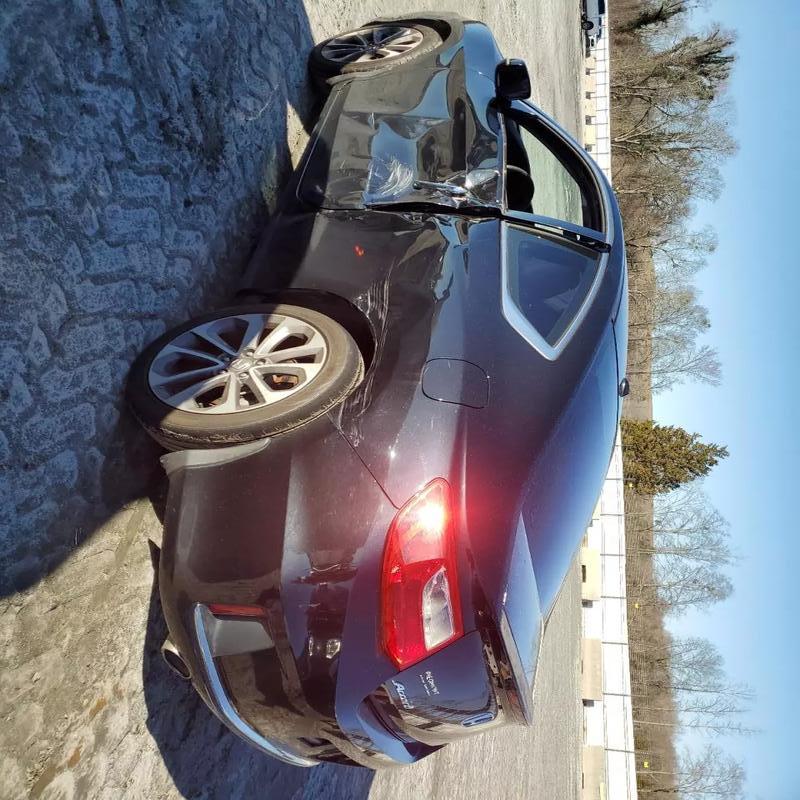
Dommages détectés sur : aile avant gauche, porte avant gauche, porte arrière gauche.
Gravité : majeur